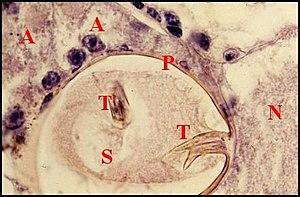
Glande labiosternale de Wendilgarda en coupe transversale
La glande labiosternale est un organe prosomatique qui caractérise la famille des Theridiosomatidae. Situé au-dessous du cerveau dans la partie ventrale du prosome ou céphalothorax, il s'ouvre extérieurement sur le sternum par un pore que précède le labium